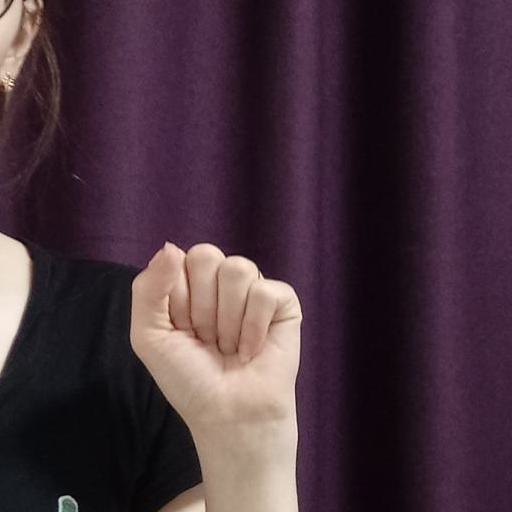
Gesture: fist